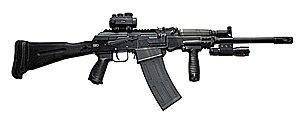
Le Saiga-12 est un fusil de chasse semi-automatique russe de calibre 12 fabriqué par la division des armes de Izhmash, en Russie.